Fritz Höhn

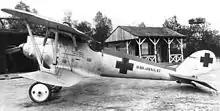
A representative Pfalz D.IIIa. Höhn's (serial number 4011/17) displayed diagonal stripes wrapping about the fuselage.

Höhn then had Pfalz no. 4011/17 painted with diagonal stripes to deceive the aim of anyone shooting at him. He also had two rearview mirrors and a teddy bear wired on the rear of the cockpit, facing tailwards. However, it is unknown if Höhn and his teddy bear mascot were successful with this particular plane. He did become a balloon buster for his next win, shooting down a French kite balloon from "33e Compagnie de Aerostiers" on 11 April 1918. The next day, he downed a Spad and a balloon. On 20 April, he scored two victories on balloons—one from the "45e" and "75e Compagnies"—making him an ace. In the process, he was severely wounded in the knee.